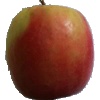
Label: Apple Pink Lady 1